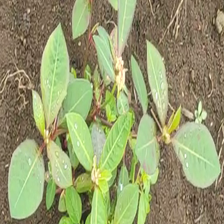
Weed species: Moti_dudhi(Euphorbia_geneculata_L)